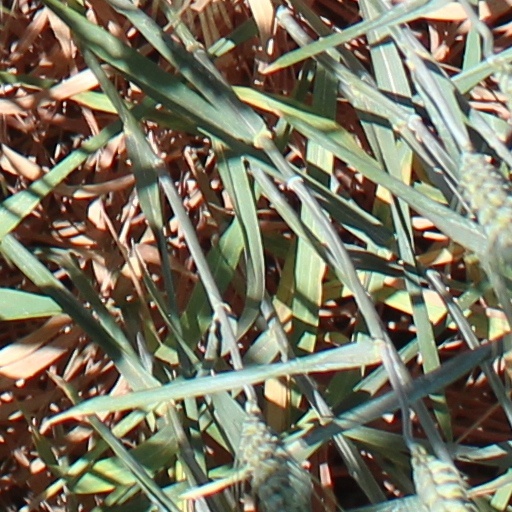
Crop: wheat